Asunción de Zea-Bermúdez

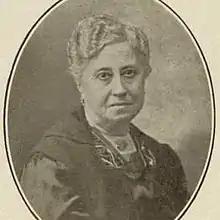
(undated)

Doña Asunción de Zea-Bermúdez y Montoya (2 February 1862 - 21 August 1936) was a Spanish writer and essayist.